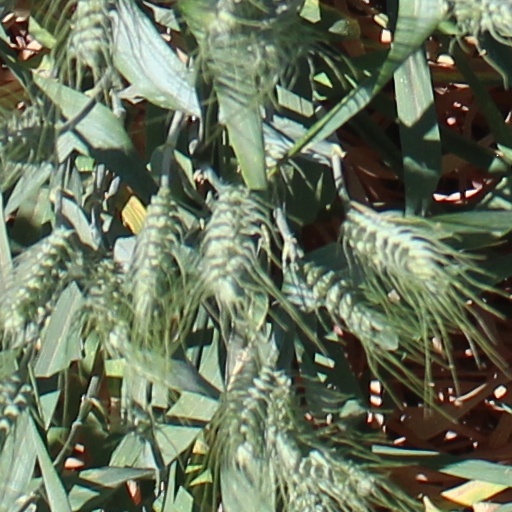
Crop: wheat